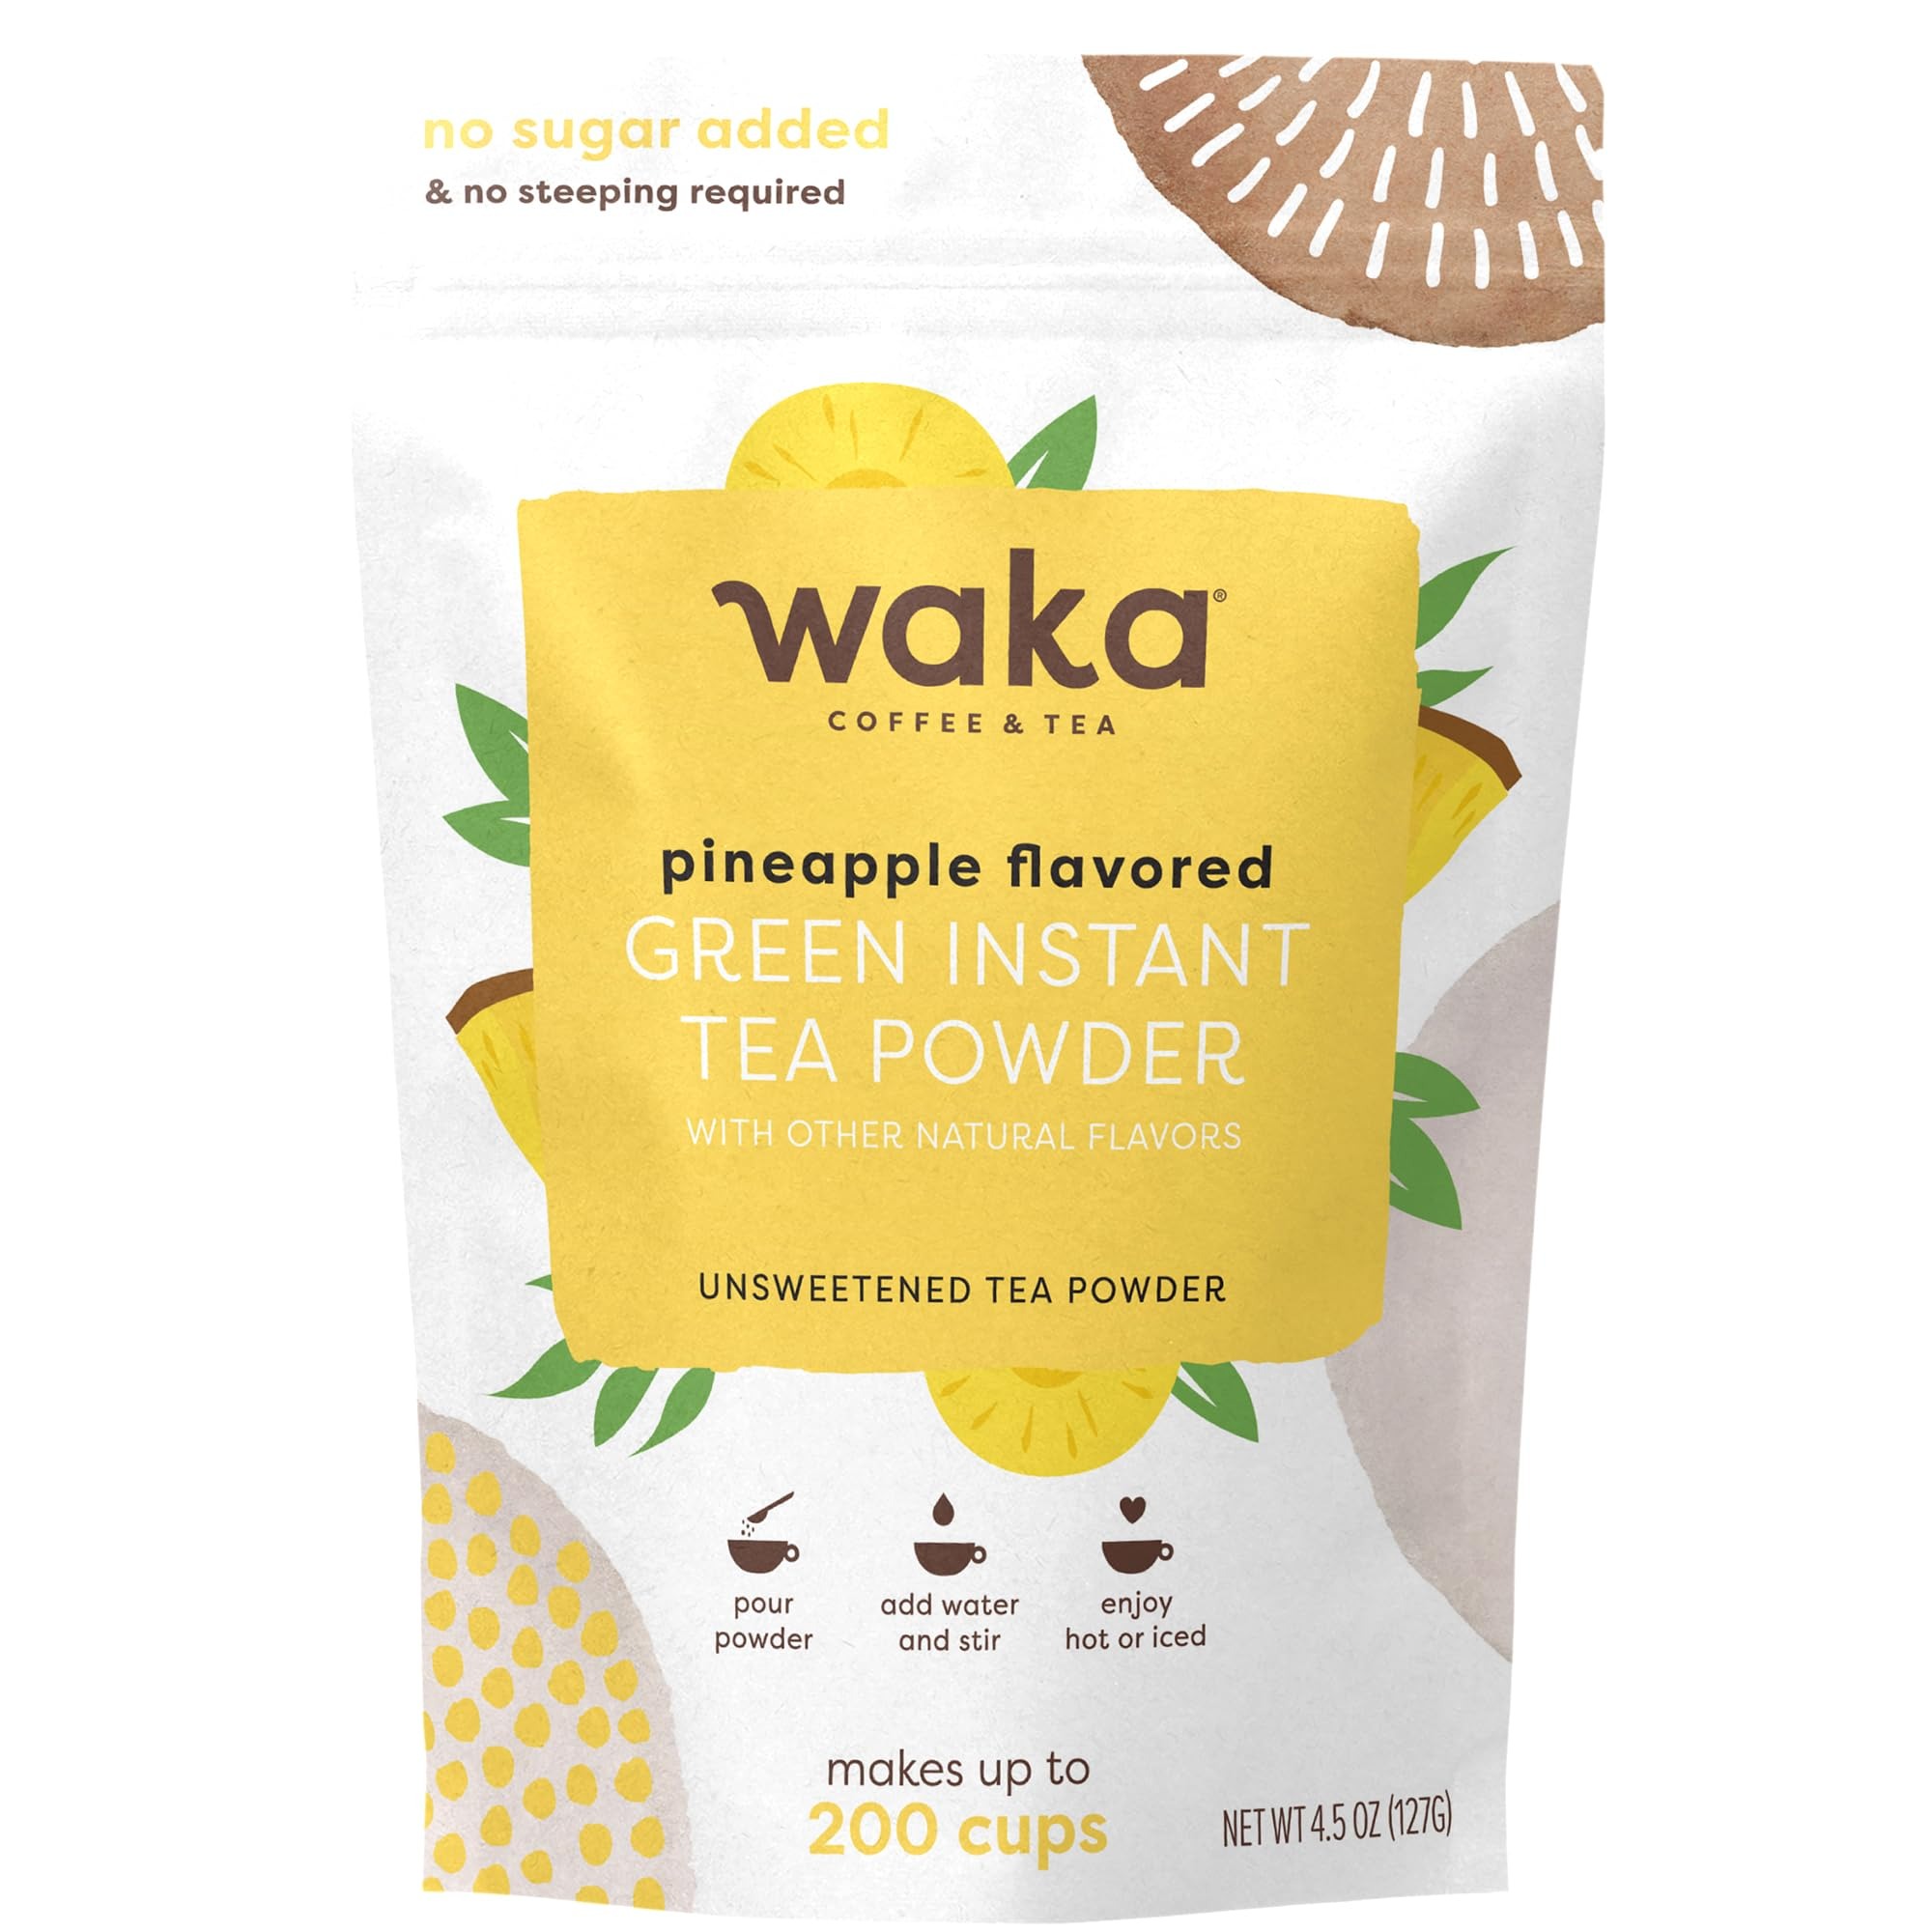
Item Name: Waka Instant Green Tea Mix, Pineapple Flavored - 100% Tea Leaves, No Additives, Unsweetened Tea Powder in Bulk Pouch – Easy Quick Hot and Iced Teas, Up to 200 Cups (4.5oz)
Bullet Point 1: Premium Instant Tea: Made from 100% green tea leaves, Waka Instant Green Tea is a fine powder that dissolves easily in any liquid, providing a smooth and authentic tea experience without any sugar, additives, fillers, or artificial ingredients.
Bullet Point 2: Delicious Pineapple Flavor: Enjoy bright notes of refreshing tropical pineapple flavor in a green tea that is perfect on its own, both hot and iced, or enhanced with milk and sugar. Whether you're starting the day or having a break, Waka delivers a bold and refreshing flavor to keep you going.
Bullet Point 3: Affordable Tea Mix: Packaged with love in California, Waka brings you a convenient, affordable, and high-quality tea experience you can enjoy at home - no steeping or brewing necessary. Each pouch of tea creates up to 200 drinks with approx. 35mg of caffeine per serving.
Bullet Point 4: Multi-Use Powder: At Waka, we know instant beverages the best, because it is all we do. Be your own barista at home and instantly make your beverage hot, iced, loaded, or whipped - however you like it. Designed for a variety of recipes, delight in the ease and quickness of a tea made with only 3 steps - pour, mix, and enjoy.
Bullet Point 5: Waka Cares: Our pouches are made with post-consumer recycled content, and their compact design helps reduce our carbon footprint. Recognizing that processing coffee requires a significant amount of water, we donate to support clean water initiatives in developing countries throughout Africa, Asia, and South America.
Product Description: Skip the line at the coffee shop, save the steeping time, and make your own iced tea (or hot) recipe as strong as you like it with our Waka Coffee Quality Instant Tea.
Value: 4.5
Unit: Ounce

Price: 17.99